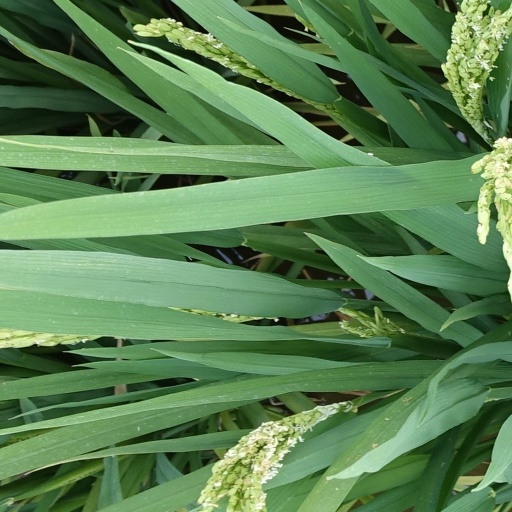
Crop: rice